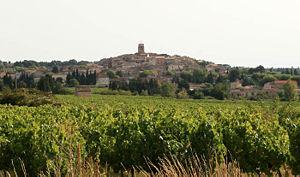
Le sablet, ou côtes-du-rhône villages Sablet, est un vin produit sur la commune de Sablet, dans le département de Vaucluse.